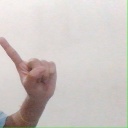
अक्षर: ए